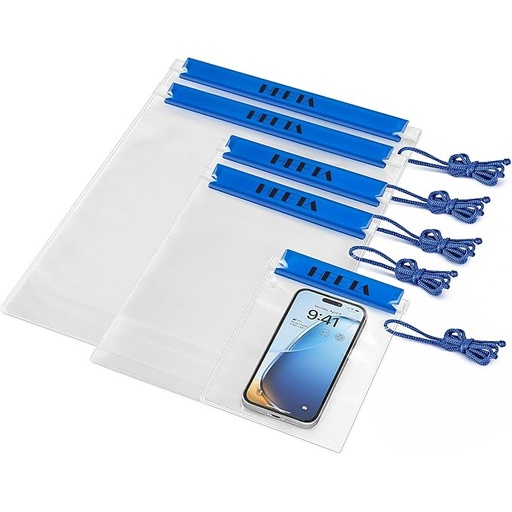
HEETA 5-Pack Clear Waterproof Dry Bag, Water Tight Cases Pouch Dry Bags for Camera Mobile Phone Maps, Kayaking Boating Document Holder
Brand: HEETA
Category: Luggage & Bags > Dry Boxes